Saint Eustace

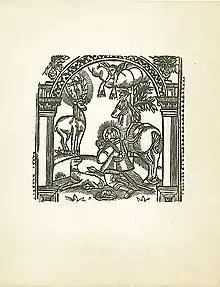
Anon. (France), "<a href="https%3A//library.nga.gov/permalink/01NGA_INST/1p5jkvq/alma991636733804896">Untitled (St. Eustace)

The veneration of Eustace originated in the Eastern Orthodox Church wherein he is venerated as "Saint Eustathios the Great Martyr". N. Thierry postulated that the tradition may have originated in Cappadocia, pointing out that a large repertoire of images of the Vision of Eustace exist as frescoes in this region's early-Christian rock-cut churches. Thierry also notes a 7th-century Armeno-Georgian stele at the Davit Garedja monastery in present-day Georgia with a relief depicting the Vision of Eustace, and a relief on the chancel of Tsebelda in Abkhazia, dated variously from the 7th to the 9th century, that also depicts the Vision.